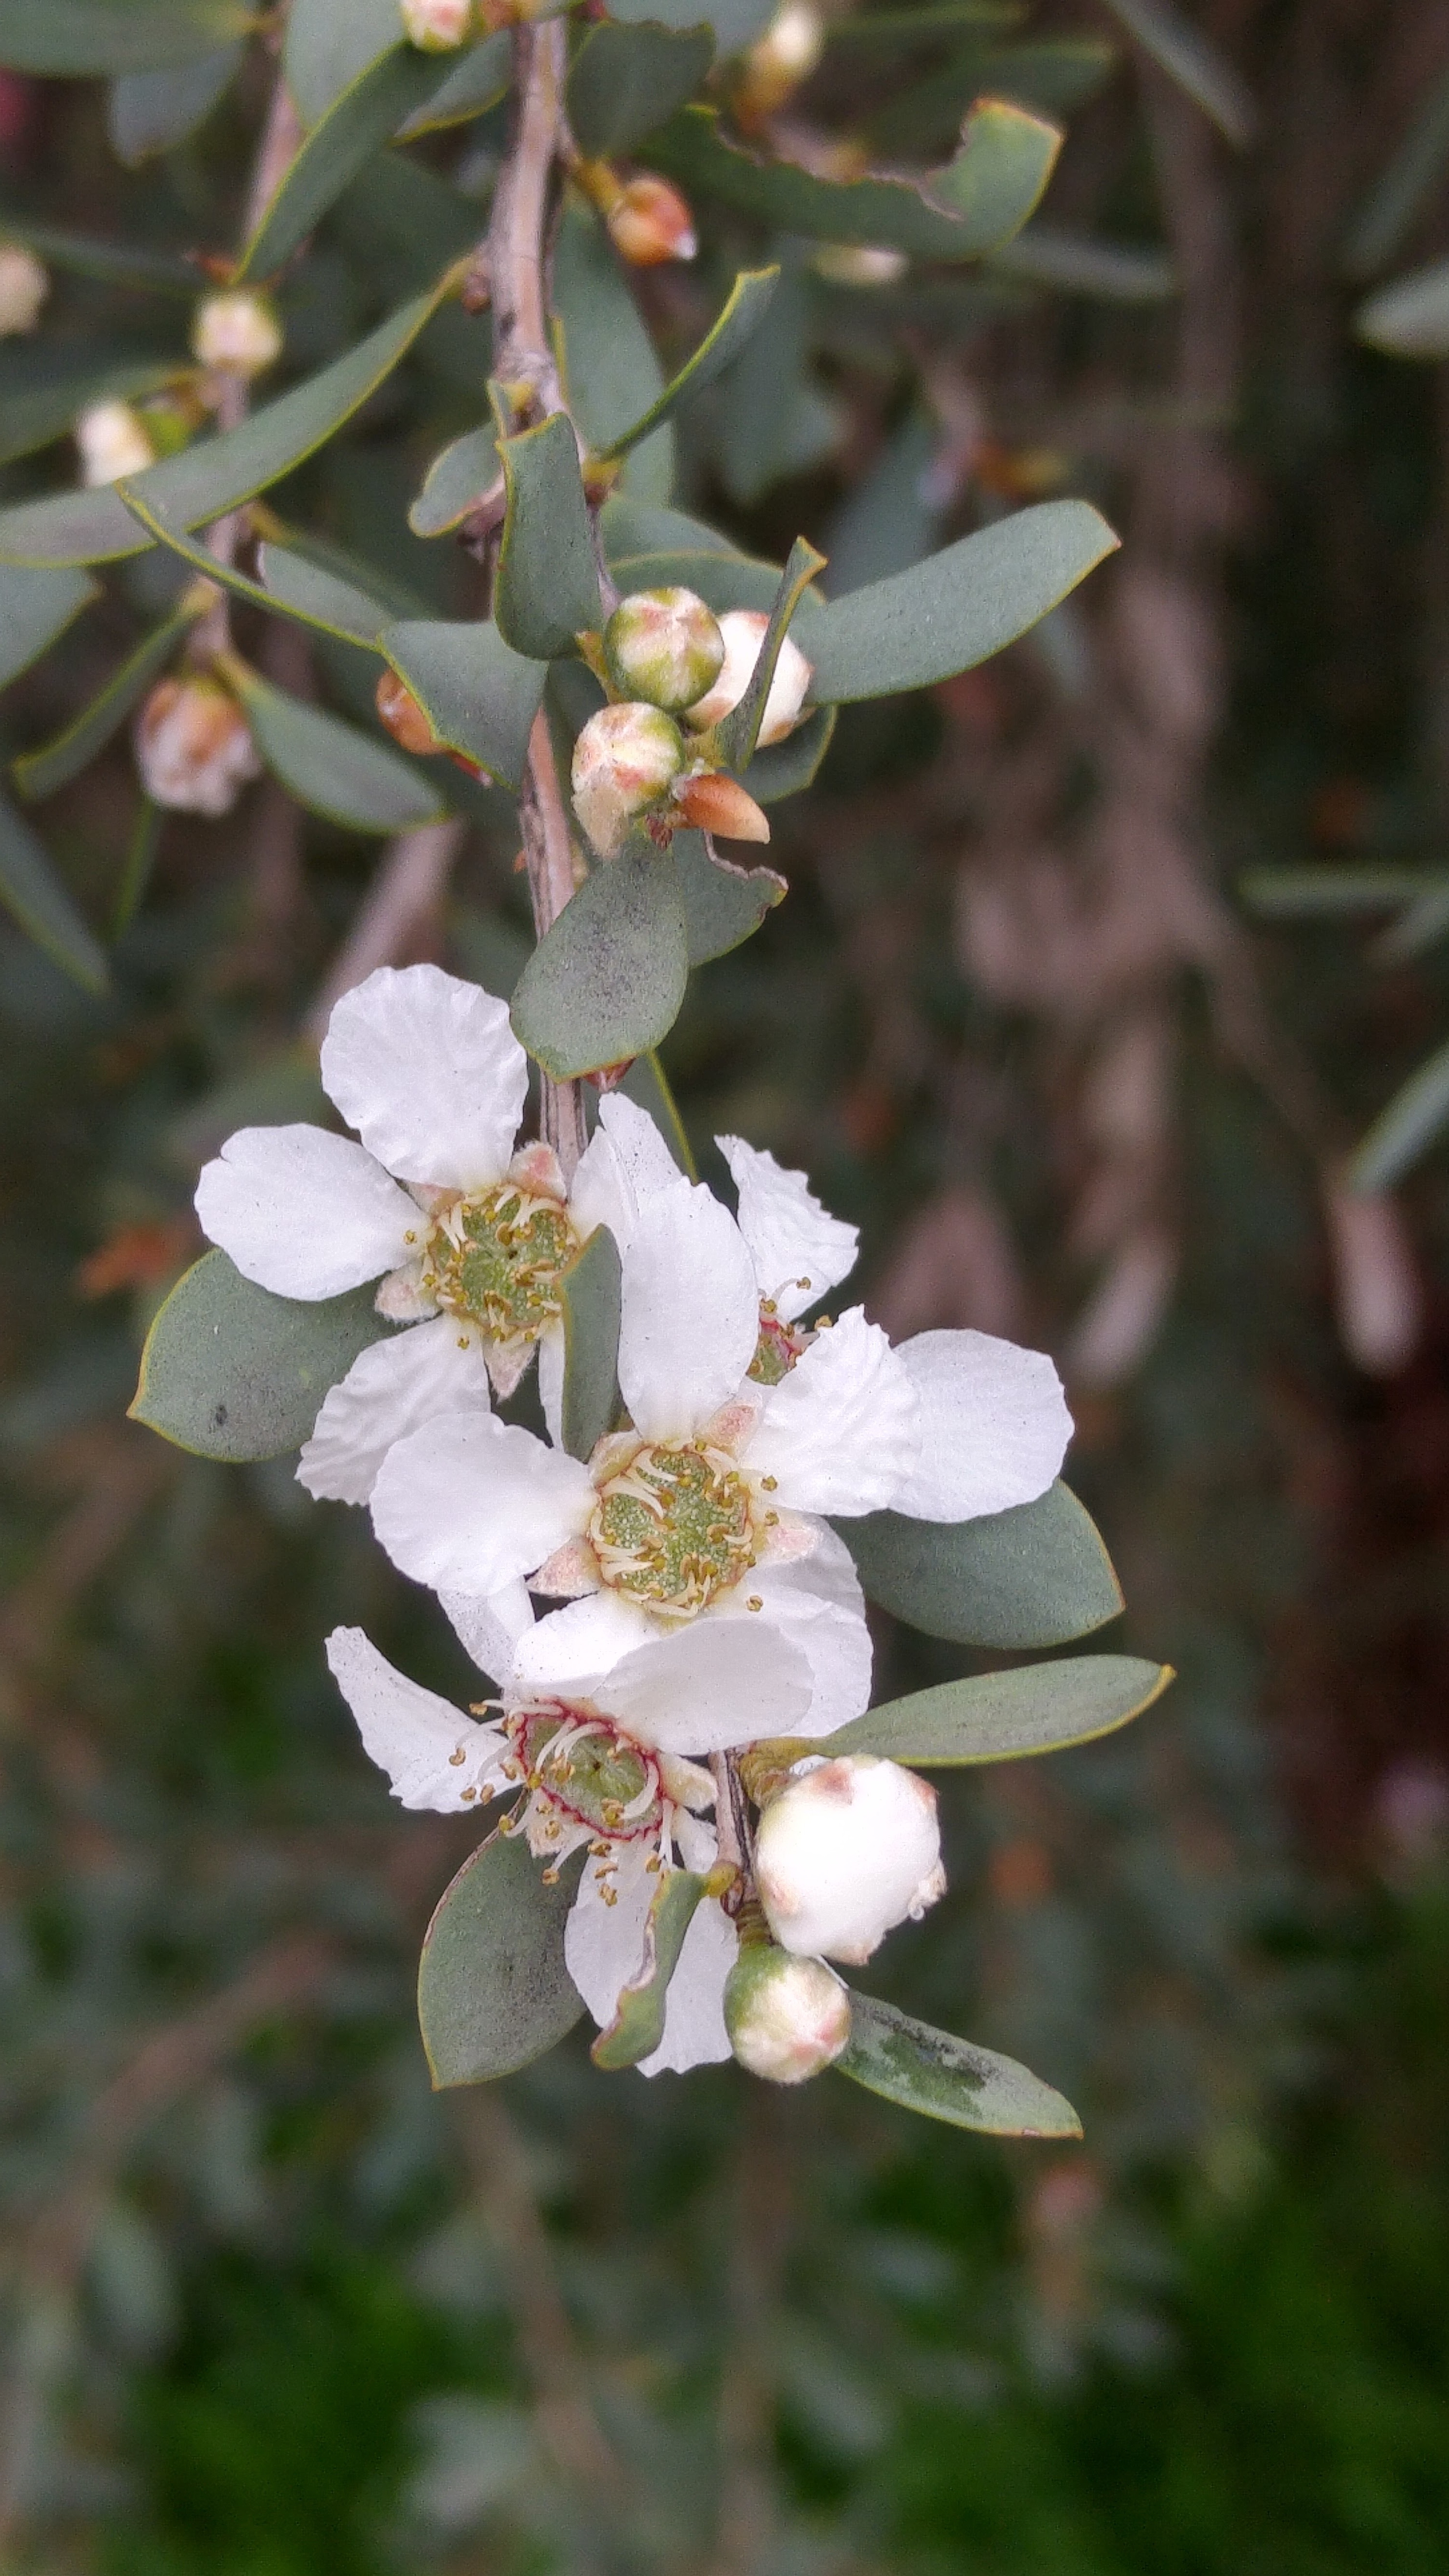
nature, branch, blossom, plant, white, fruit, flower, bloom, wild, food, spring, green, produce, botany, flora, wild flower, native, shrub, flowering plant, land plant